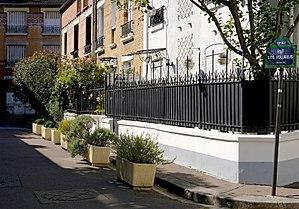
Cité florale (rue des Volubilis) - Paris XIII
La Cité florale est un micro-quartier situé dans le 13ᵉ arrondissement de Paris, en France.
La rue des Volubilis est une voie située dans le quartier de la Maison-Blanche du 13ᵉ arrondissement de Paris.